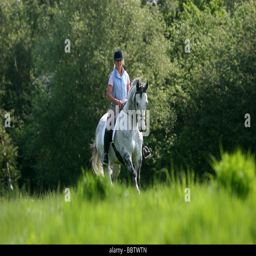
hacking horse in the countryside